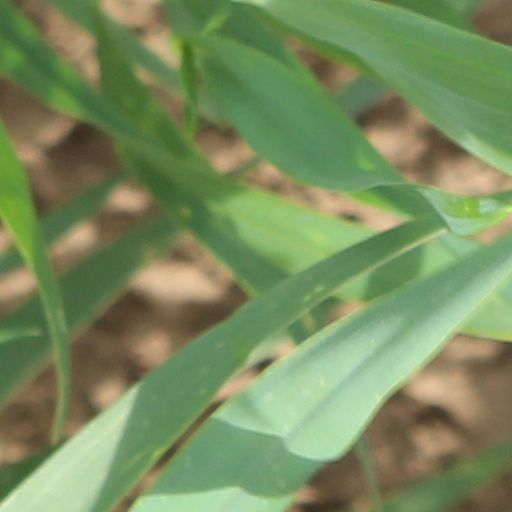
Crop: wheat